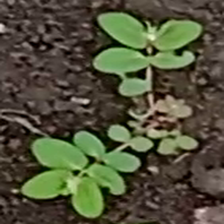
Weed species: Choti_dudhi_(Euphorbia_hirta)